Joselyn Cano

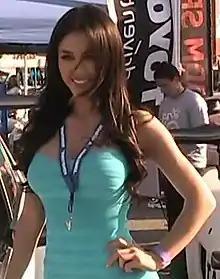

Joselyn Cano (March 14, 1990 – December 7, 2020) was an American model, fashion designer and Internet personality.